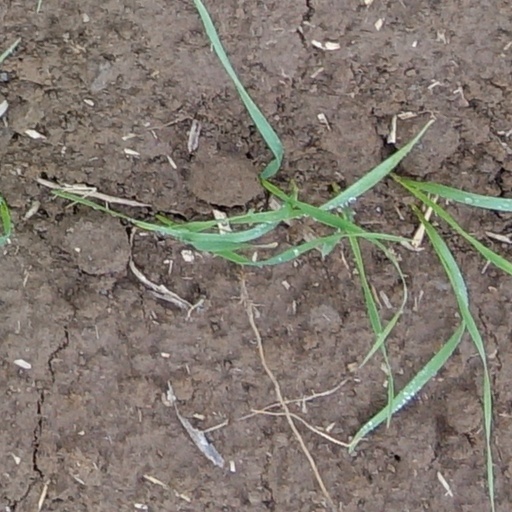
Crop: wheat